DEFA cannon

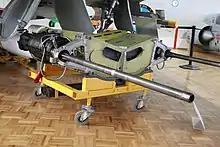
DEFA cannon of a Mirage III in twin mount

The DEFA 550 series was the standard cannon armament of all gun-armed French fighters from 1954 until the advent of the Dassault Rafale in the 1980s. A pair of these weapons, with 125–135 rounds per gun, is standard fit on the Brazilian ground-attack aircraft AMX International AMX, the French Dassault MD 450 Ouragan, Dassault Mystere, Mirage III/V, Dassault Étendard IV and Dassault Super Étendard, Sud Aviation Vautour, Mirage F1, SEPECAT Jaguar, and the Mirage 2000 series. It was also used on Israeli Douglas A-4E/F/H/N Skyhawks, IAI Nesher, IAI Kfir, and IAI Lavi, the Italian Fiat G.91Y and Aermacchi MB-326K, the Indonesian A-4, and the South African Atlas Cheetah and Impala Mk.II. Various gun pod installations are available from CASA, Dassault Aviation, and Matra.